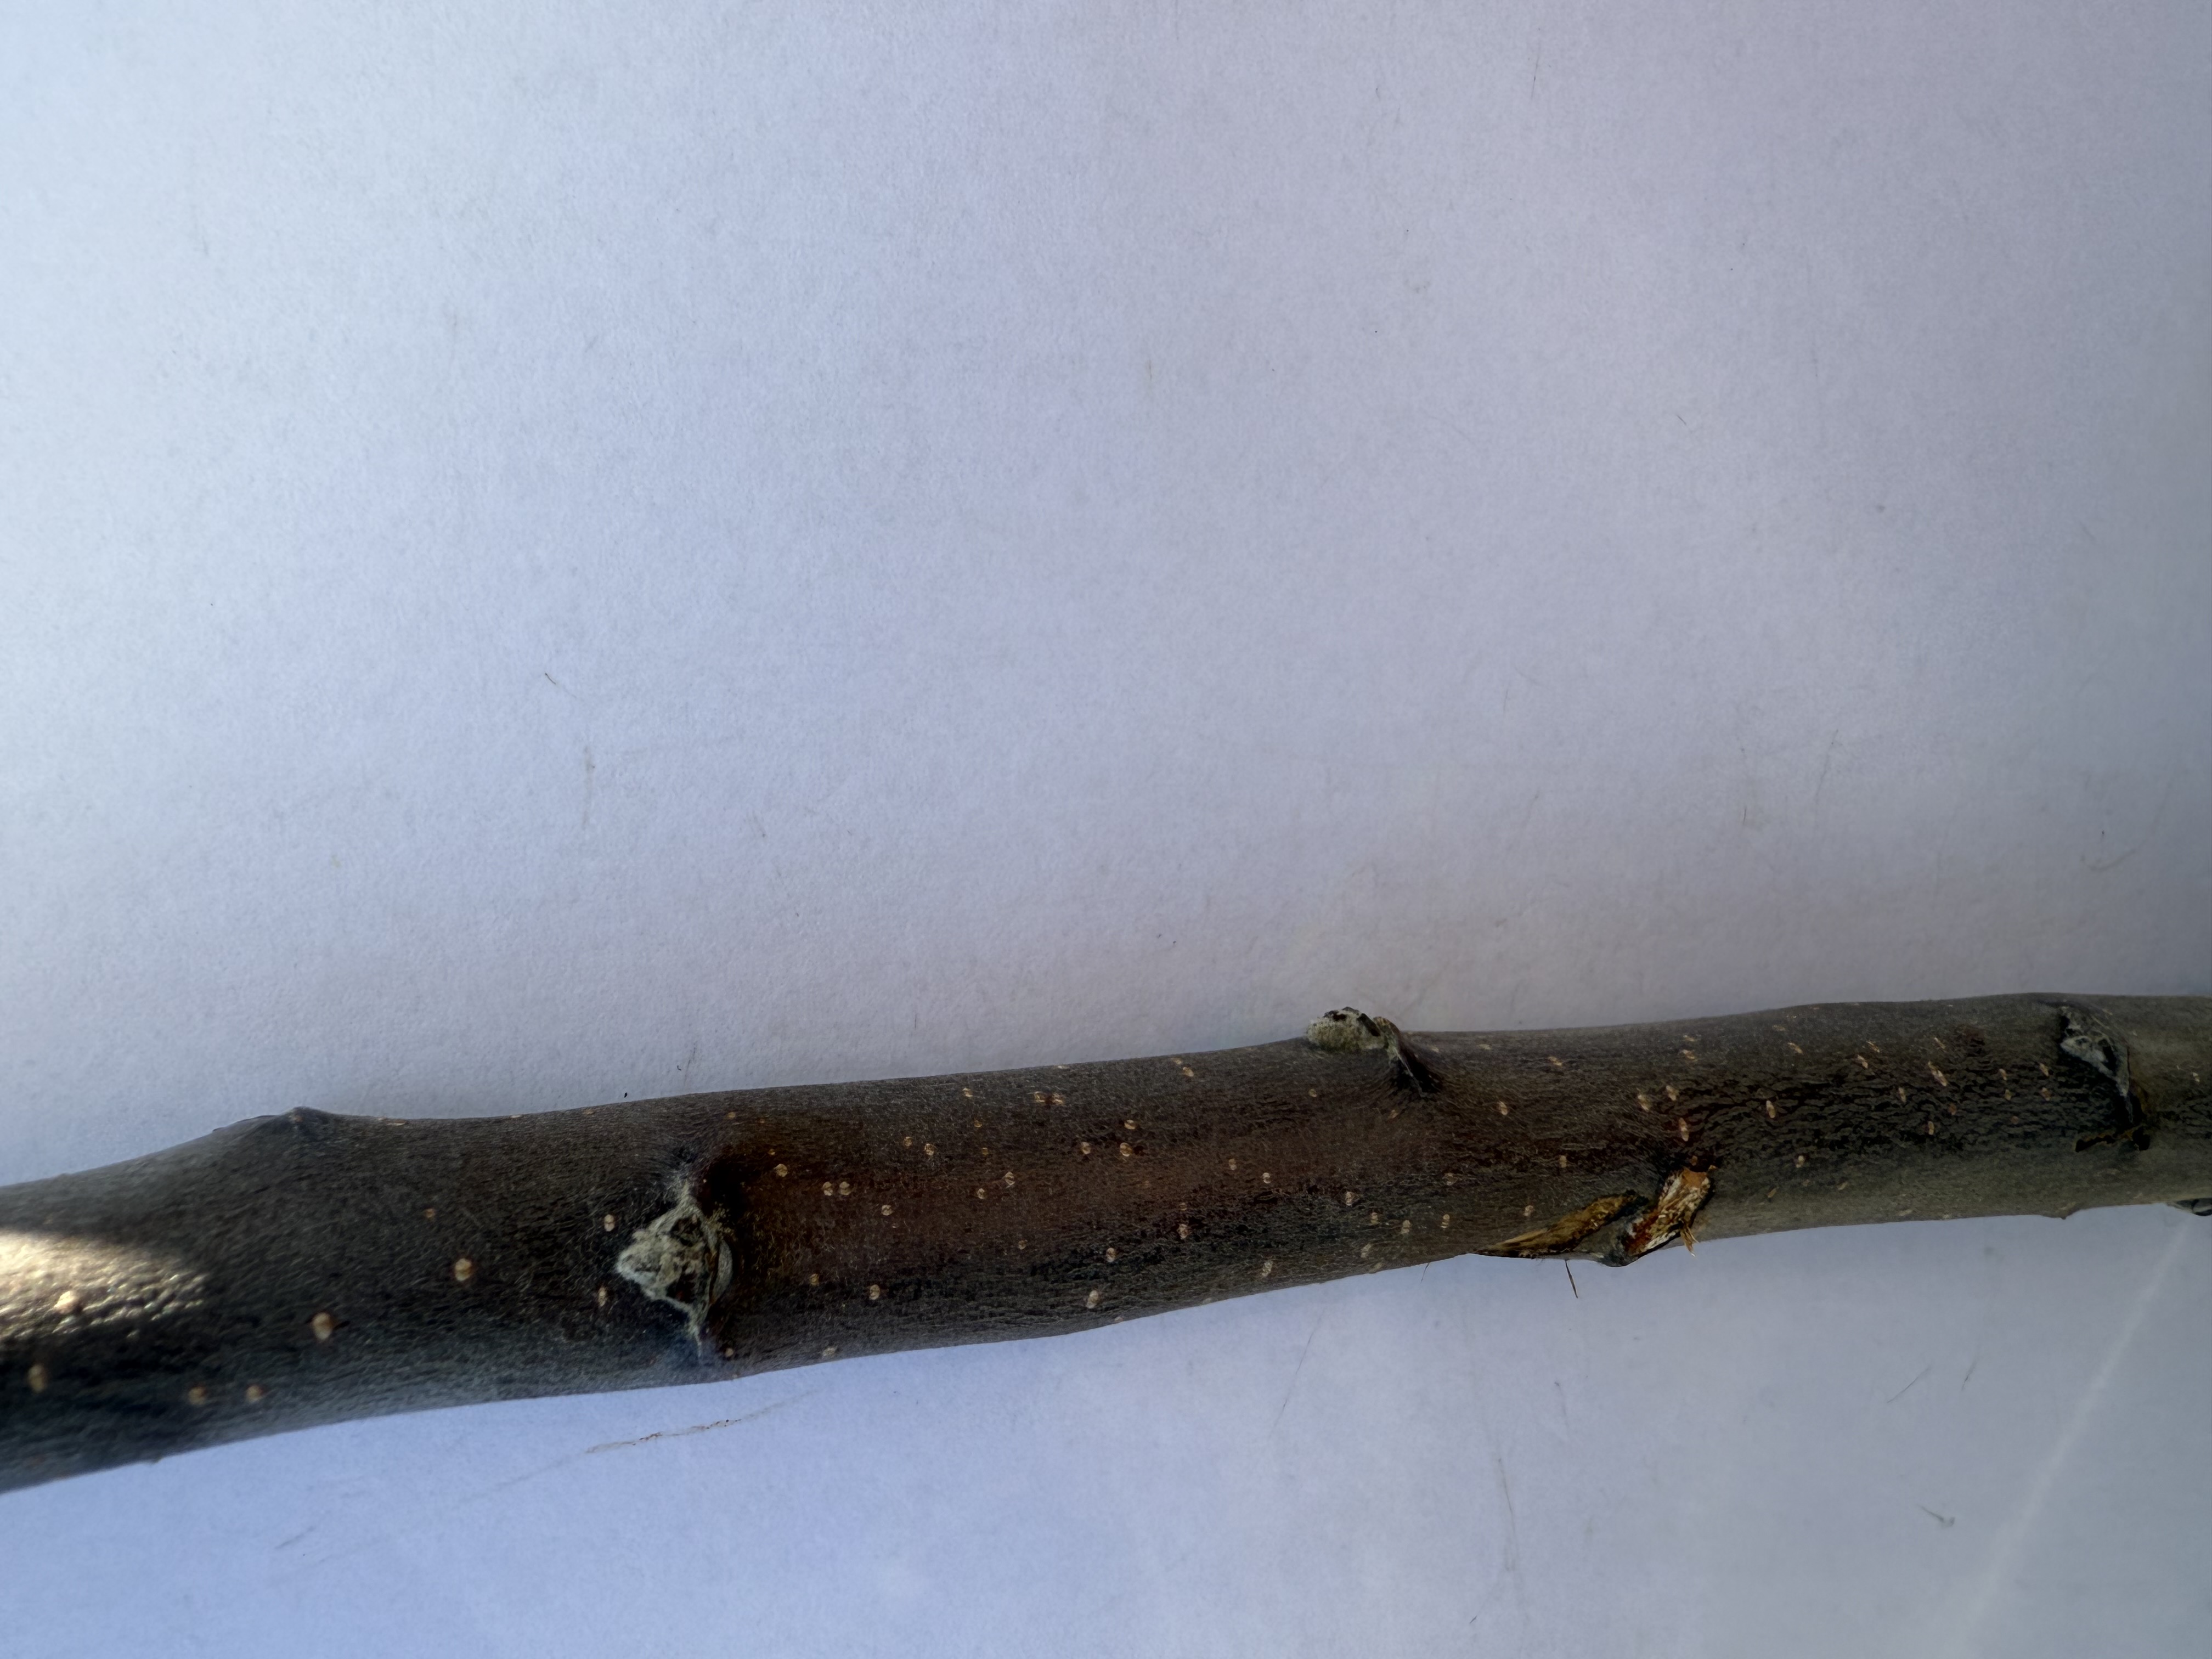
Variety: Redlove Apple